Answer in natural language. Is Television to the right of low brown storage unit? Choose between the following options: yes or no
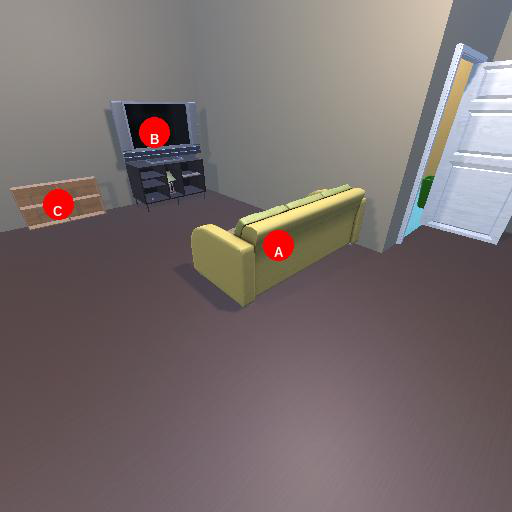
<answer>yes</answer>